Willem River

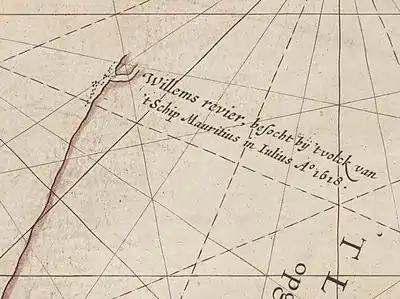

It is believed that the Willem River of 1618 is the Ashburton River in Western Australia. The chart shows.